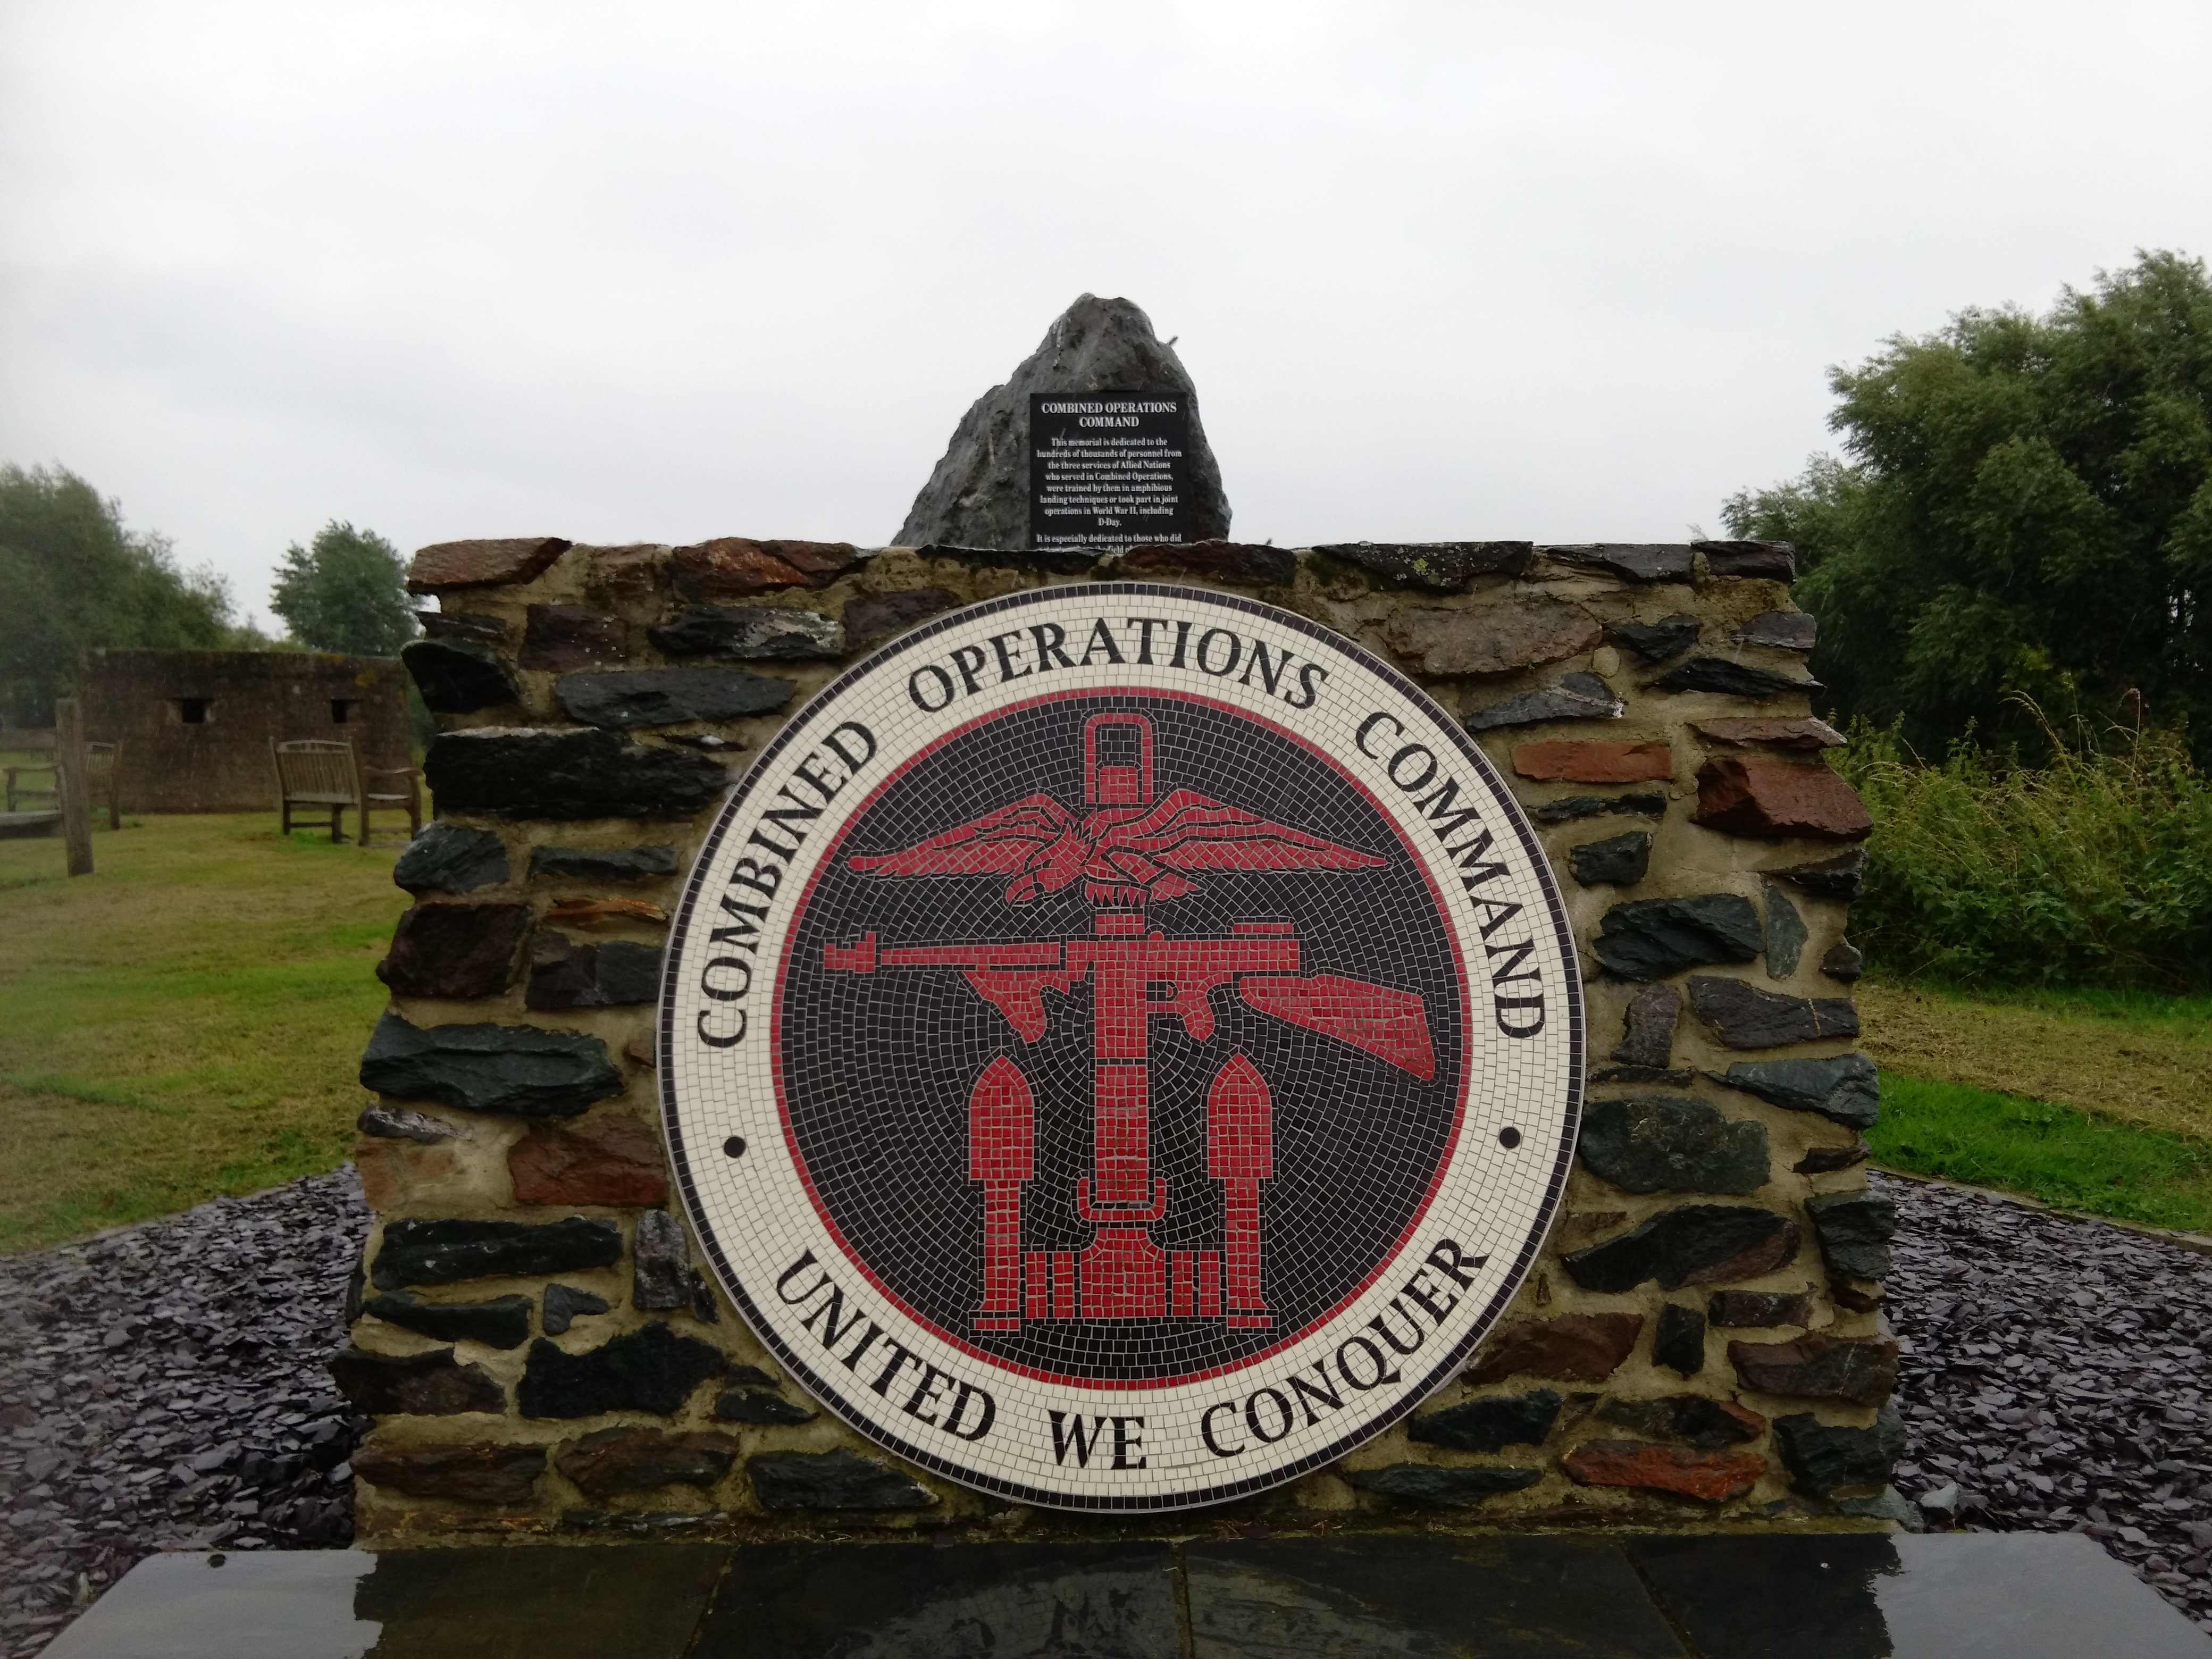
travel, military, sign, soldier, army, memorial, war, spec, special, commando, operator, forces, combat, infantry, armed, operations, professionals, tactical, ops